Kaduysky District

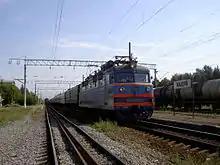
Kaduy railway station

The railroad connecting Vologda to Saint Petersburg via Cherepovets crosses the southern part of the district from east to west. The main railway stations within the district is Kaduy.